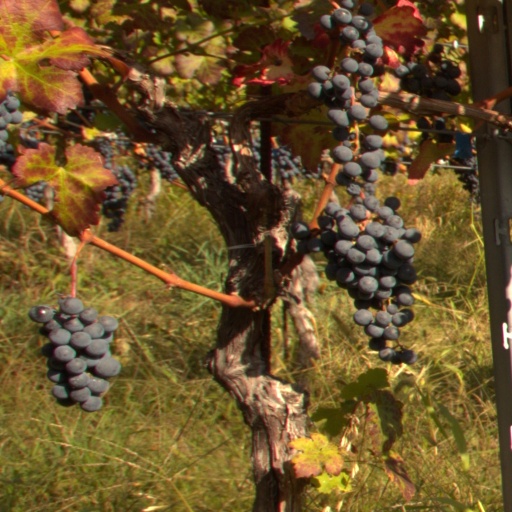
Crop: grape